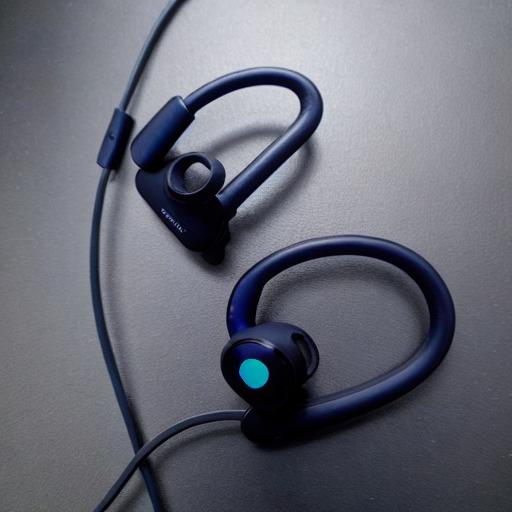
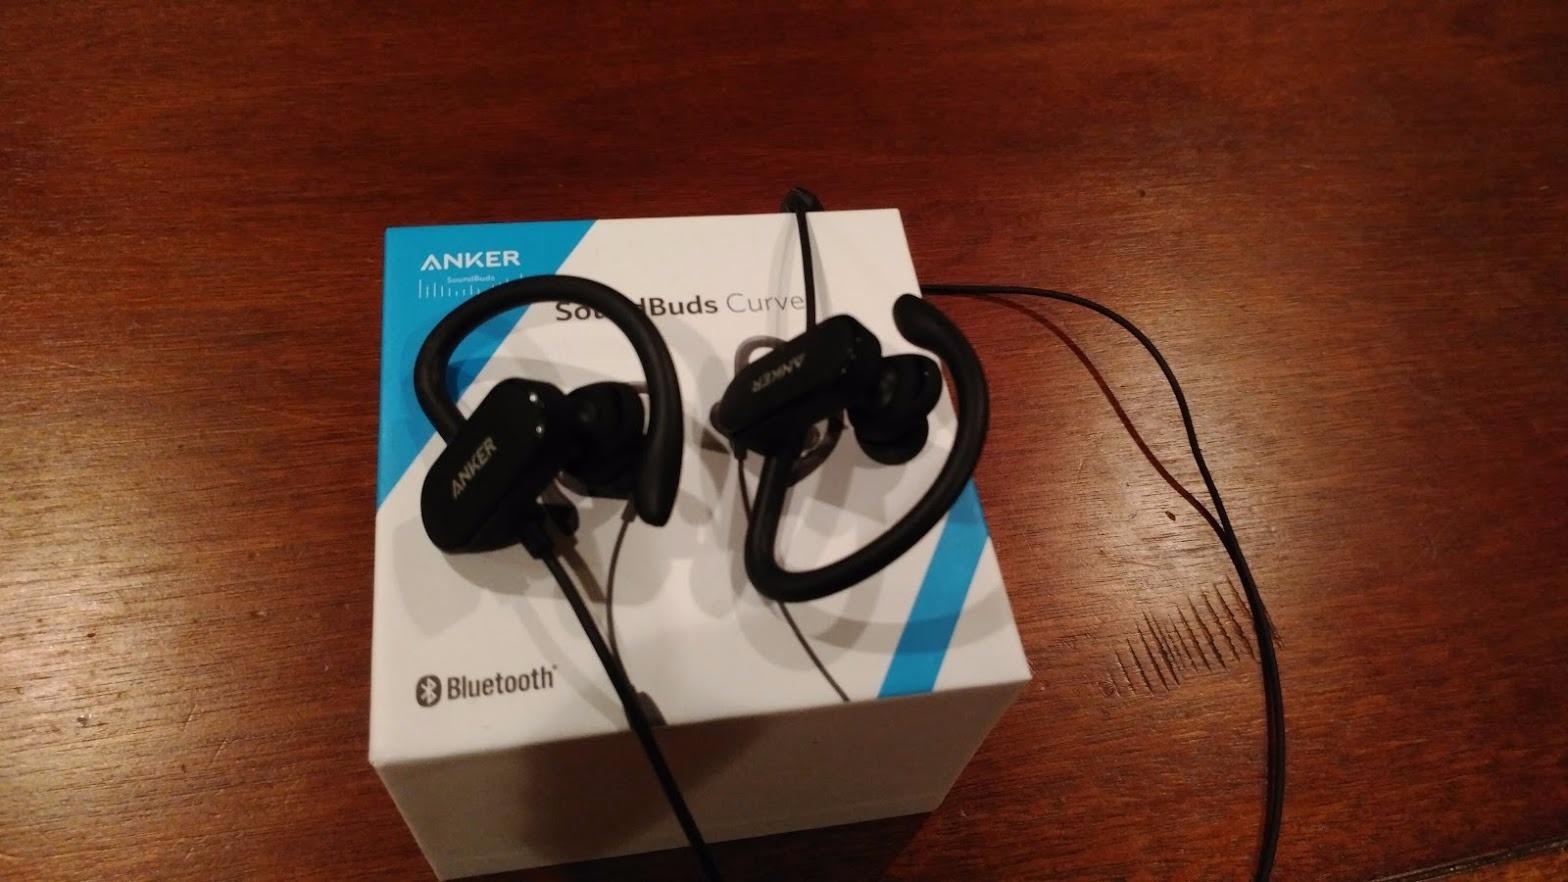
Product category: headphones
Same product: no